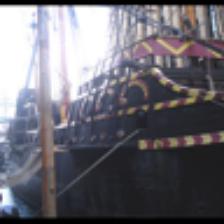
Label: NonHuman